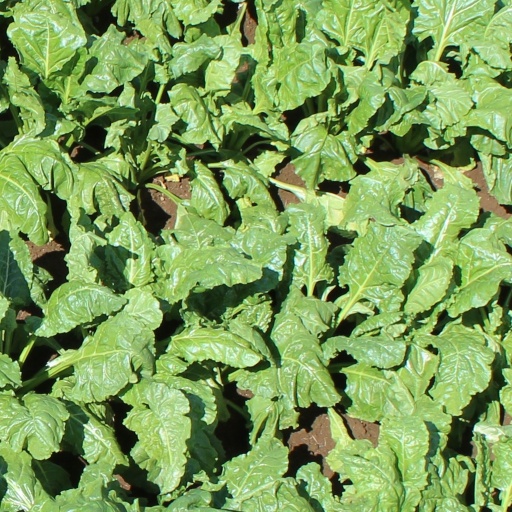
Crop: sugar beet